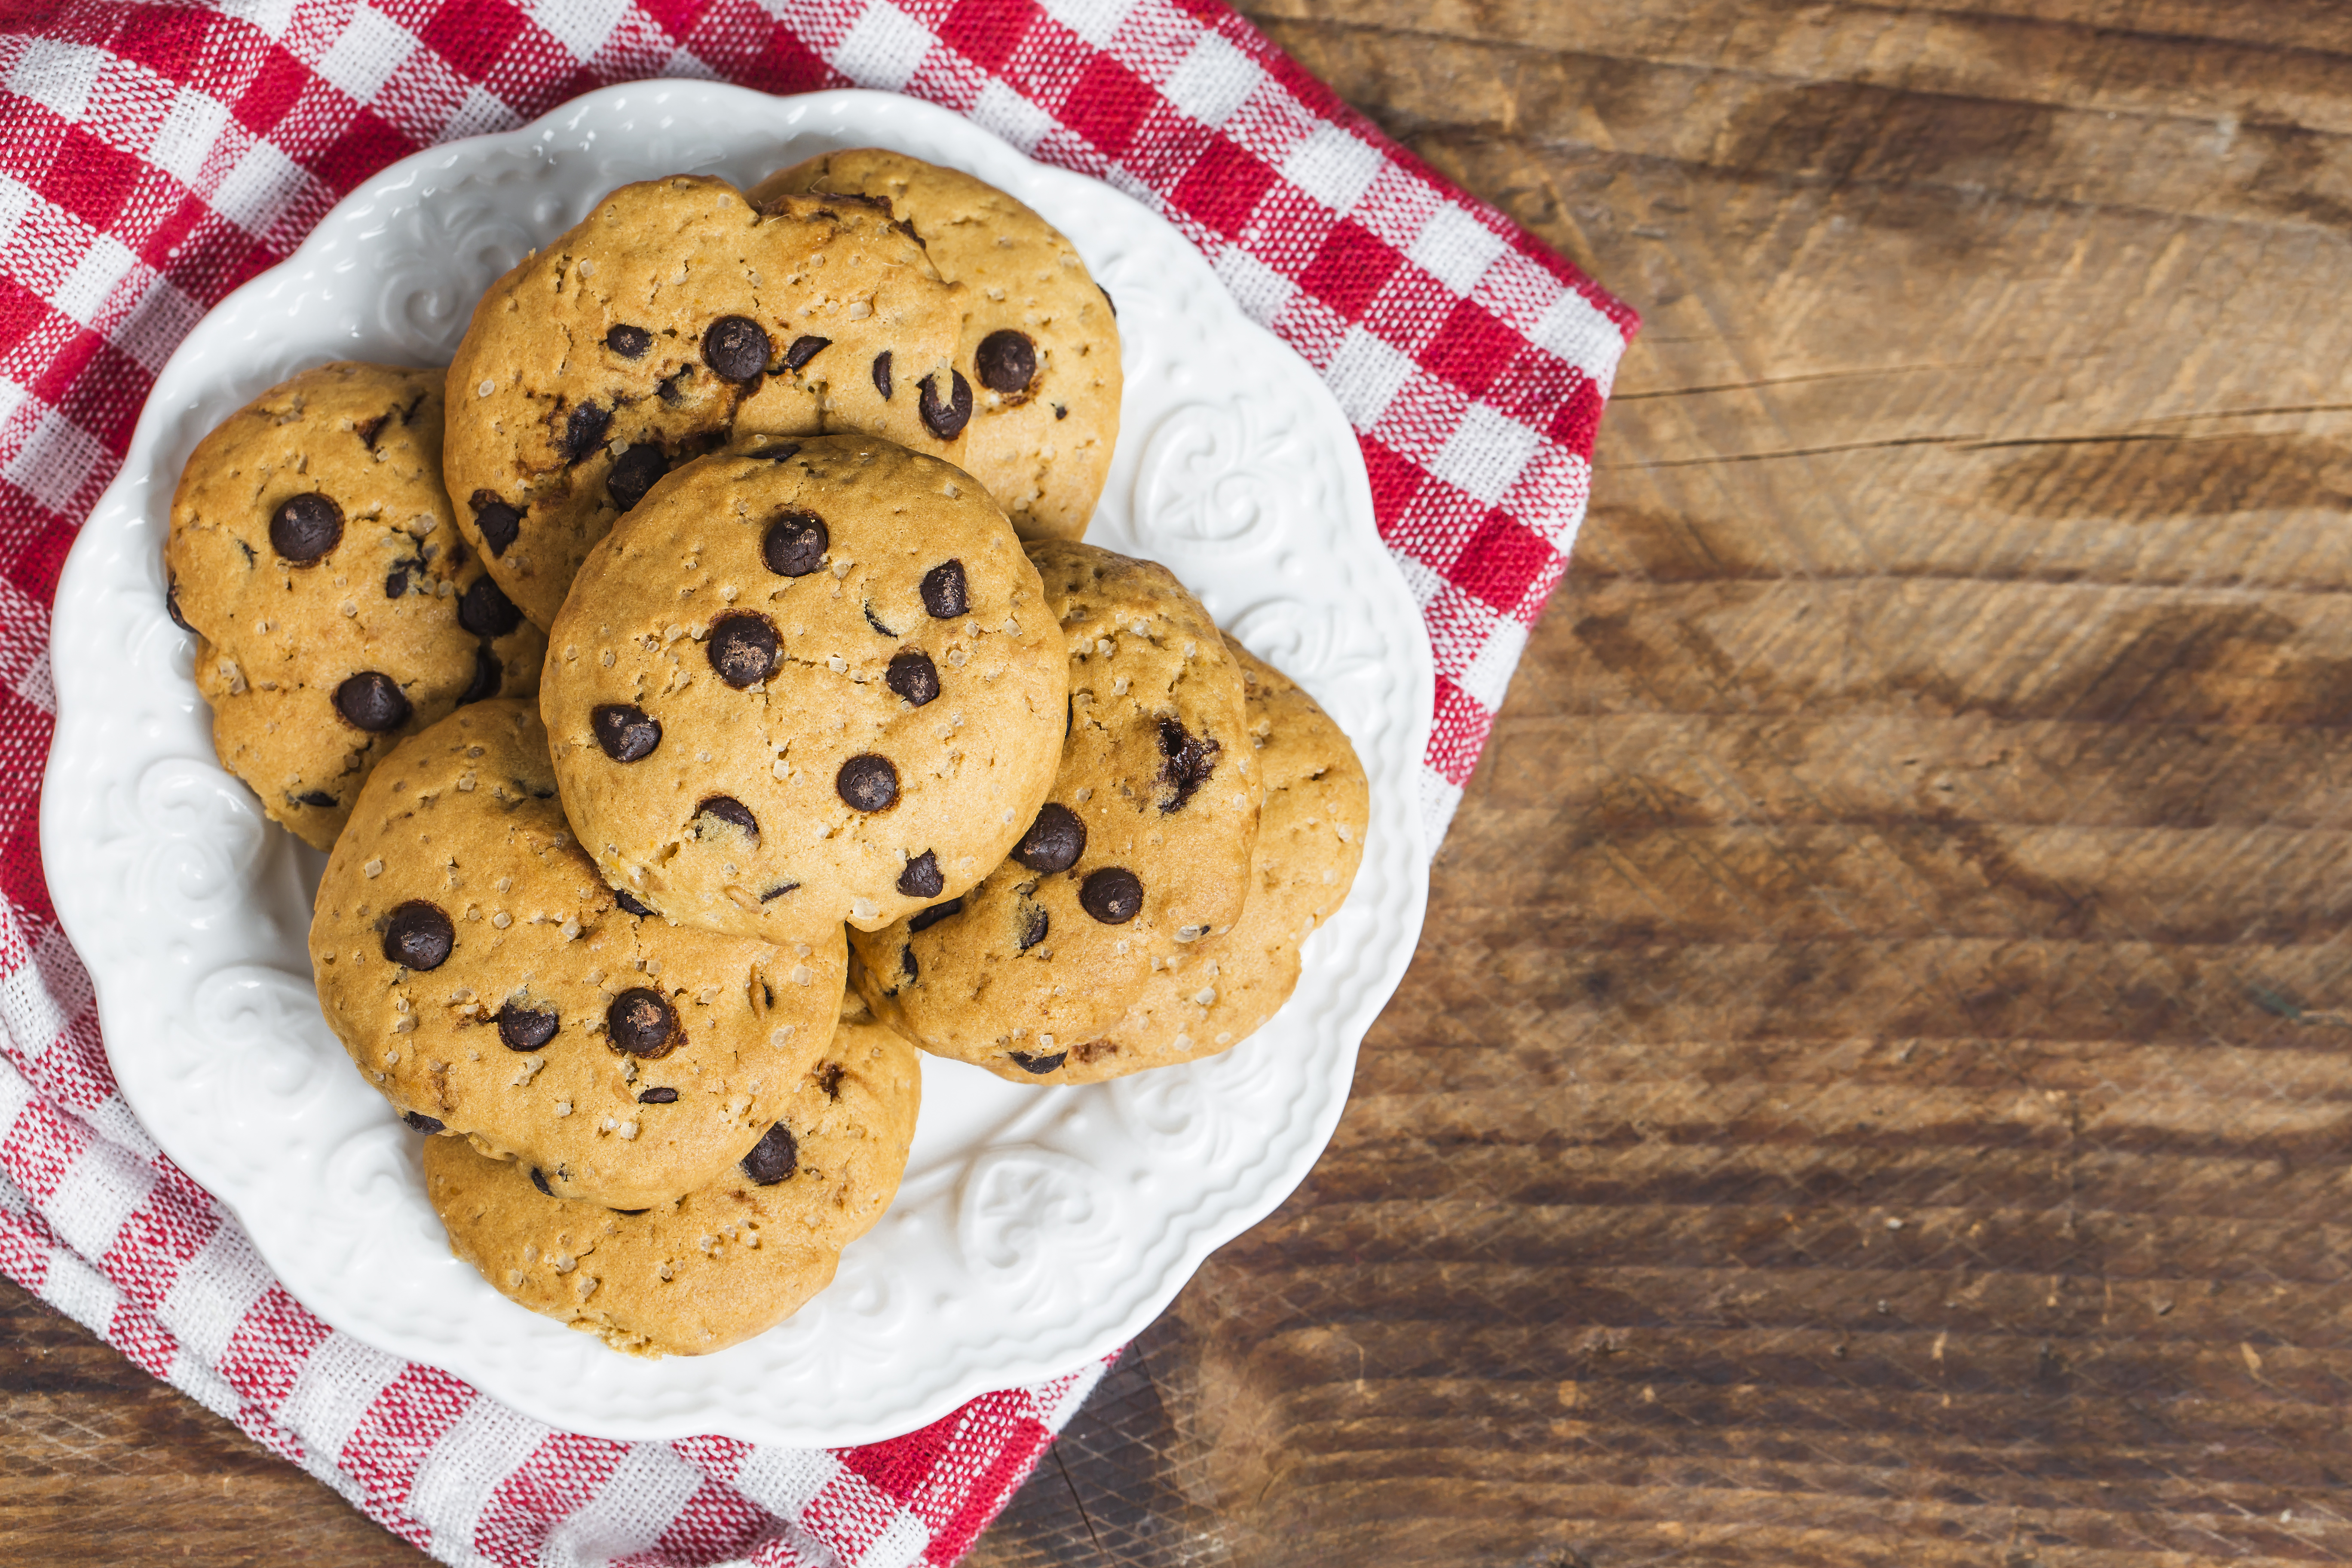
closeup, isolated, honey, table, nobody, delicious, dessert, white, sweet, brown, coffee, chunk, snack, indulgence, cup, breakfast, stack, pile, cookie, calories, homemade, chocolate, chip, tea, napkin, biscuit, tasty, healthy, bake, close, cake, oatmeal, background, fresh, crumbs, food, eating, tableware, ingredient, recipe, cuisine, baked goods, chocolate chip cookie, dish, chocolate chip, gluten, produce, coffee cup, finger food, wood, baking, sweetness, pattern, cookies and crackers, comfort food, oatmeal raisin cookies, cooking, anzac biscuit, hardwood, peanut butter cookie, skyscraper, bredele, raisin, side dish, linens